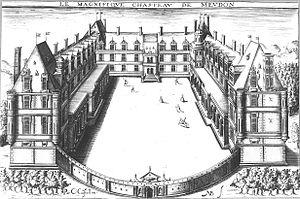
""Le magnifique château de Meudon"", par Claude Chastillon, vers 1600."
Le château de Meudon, dit château royal de Meudon, palais impérial de Meudon ou Domaine national de Meudon, est un château français situé à Meudon, dans le département des Hauts-de-Seine. Il est notamment la résidence de la duchesse d'Étampes, du cardinal de Lorraine, d'Abel Servien, de Louvois ainsi que de Monseigneur, dit le Grand Dauphin, qui lui adjoint en annexe le château de Chaville. Incendié en 1795 et en 1871, le Château-Neuf, dont la démolition est un temps envisagée, est conservé pour sa majeure partie. Il est transformé à partir de 1878 en observatoire servant de réceptacle à une lunette astronomique, avant d'être rattaché à l'Observatoire de Paris en 1927.